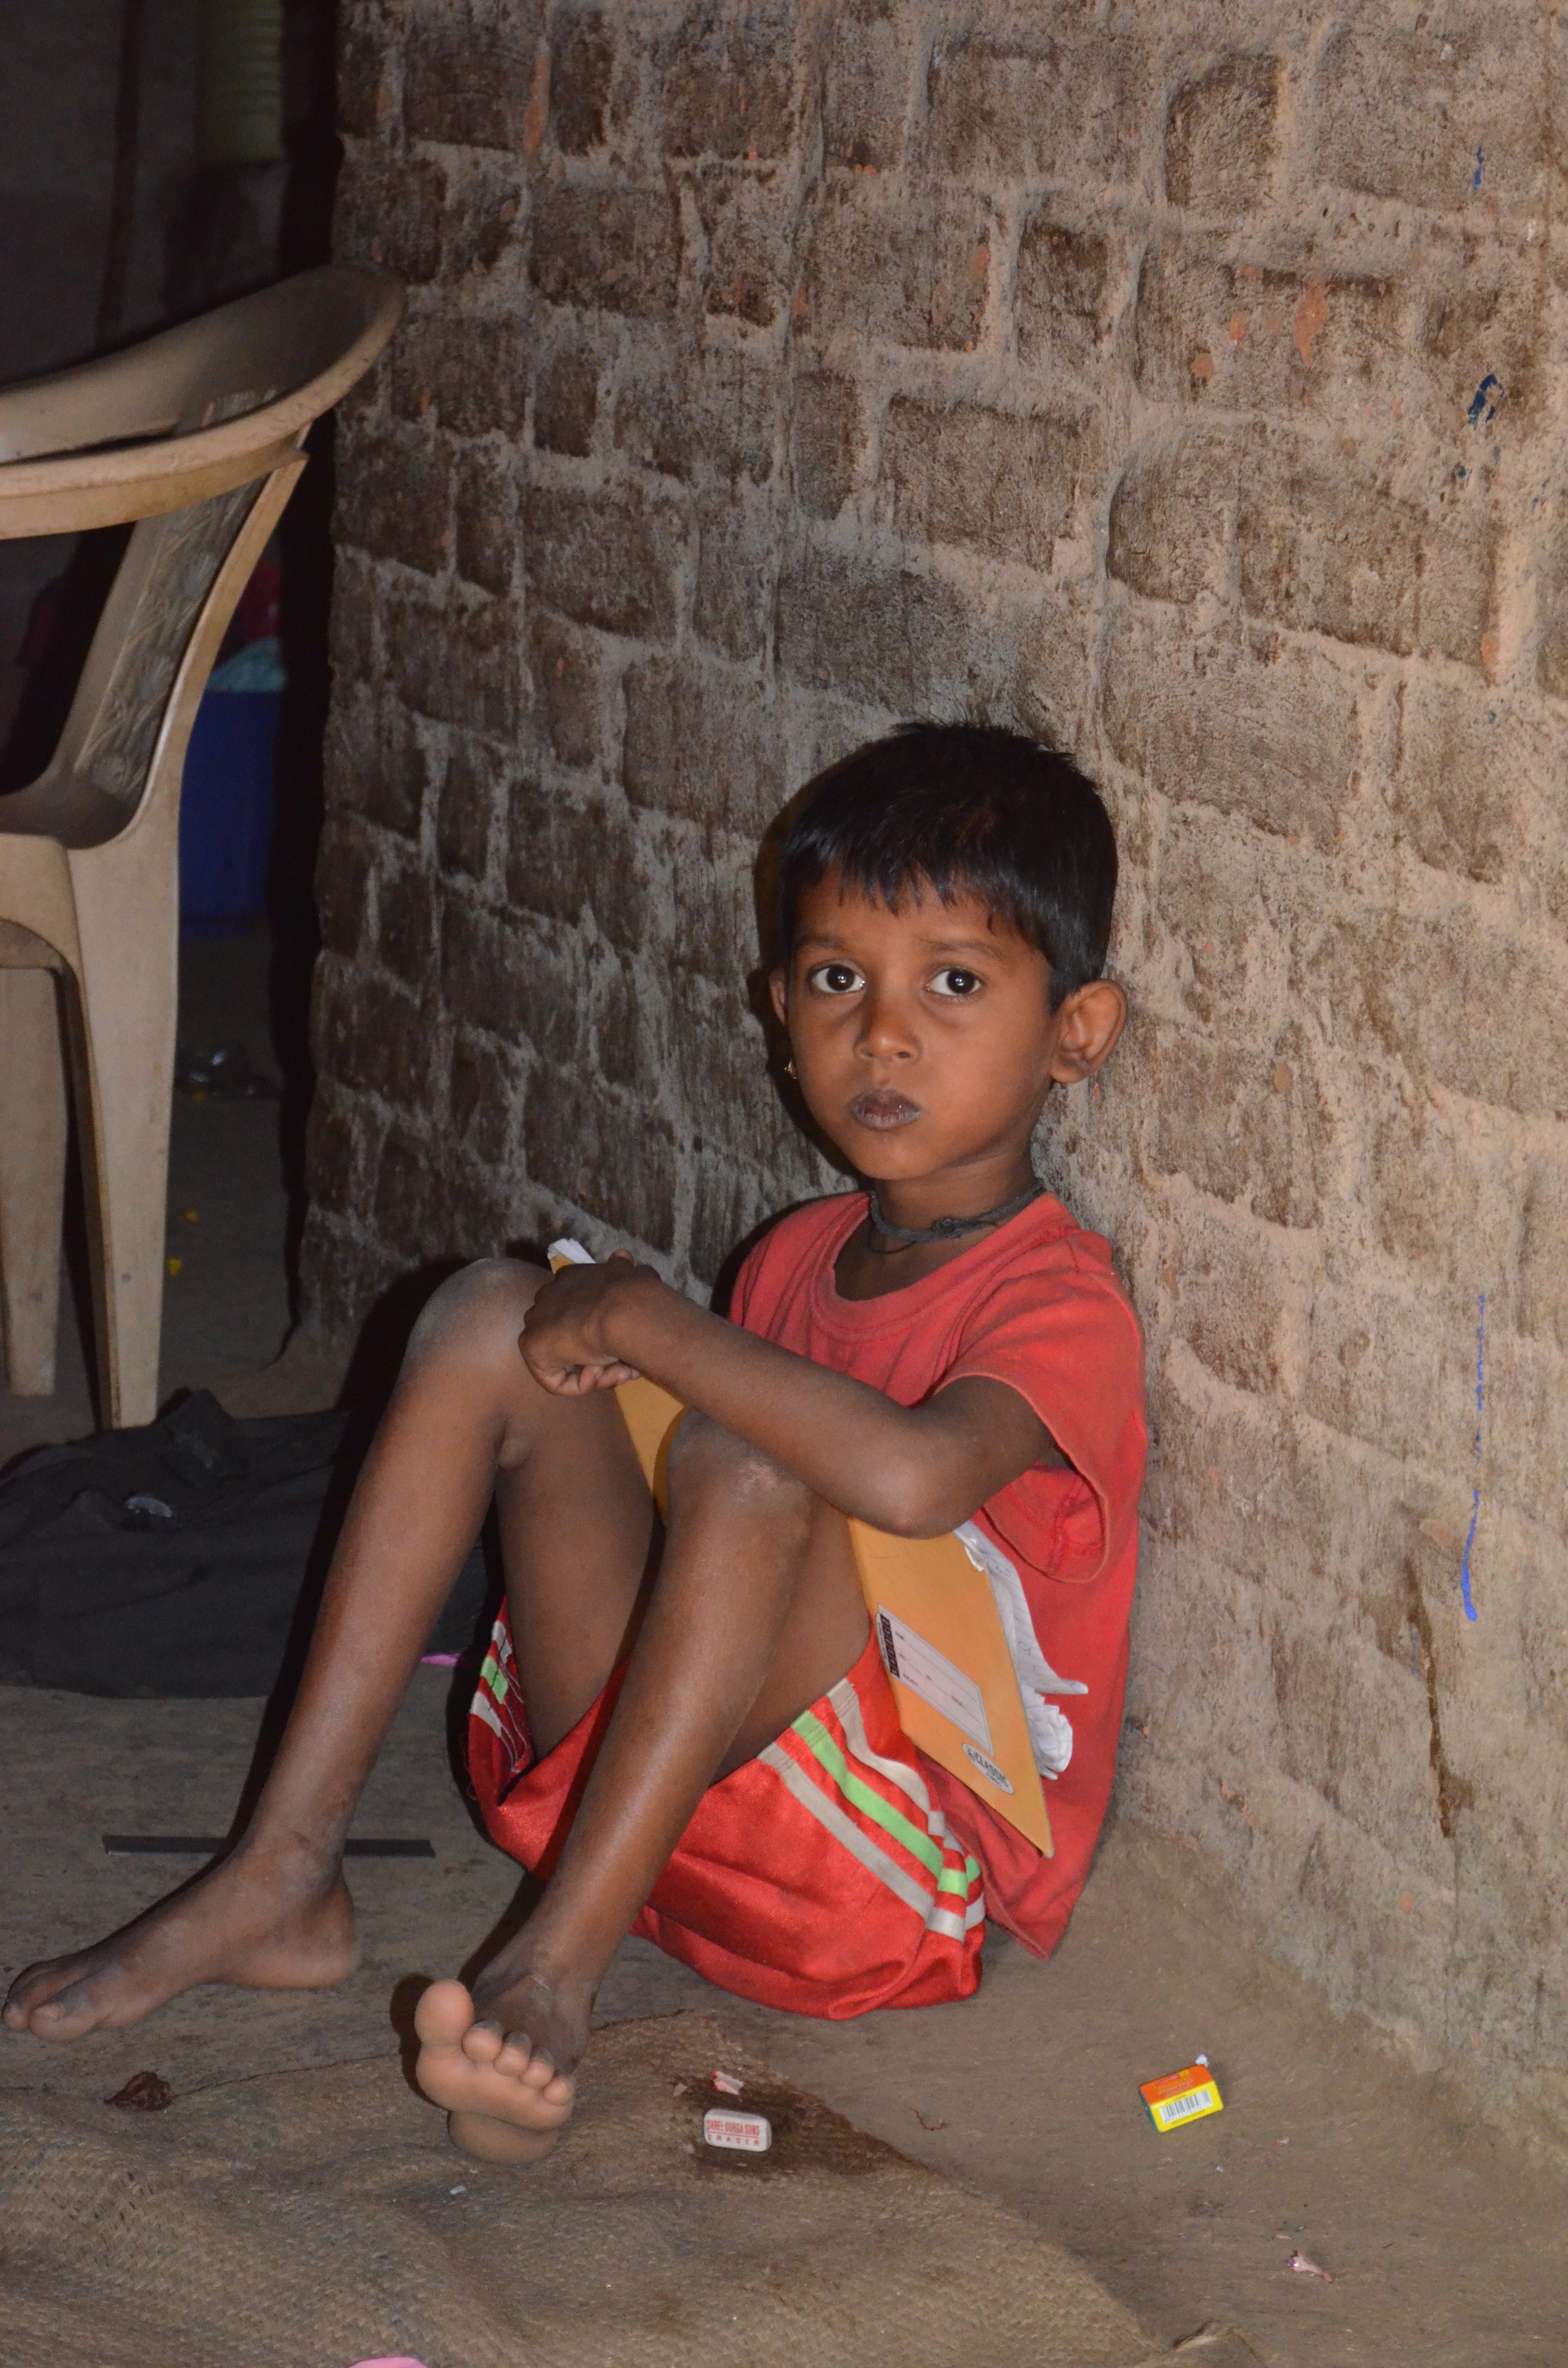
person, people, girl, woman, boy, male, leg, model, sitting, child, children, temple, image, india, indian, poor, photo shoot, human positions